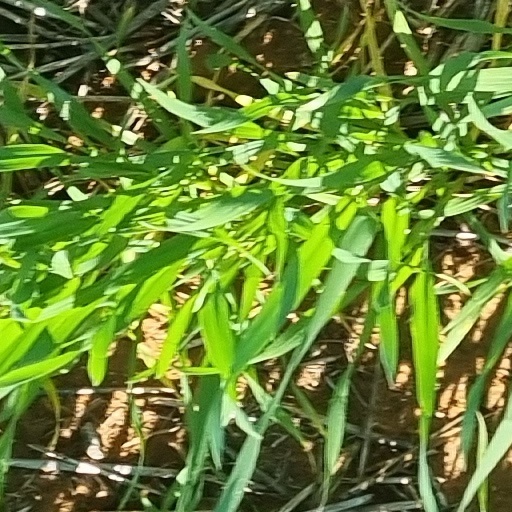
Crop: wheat